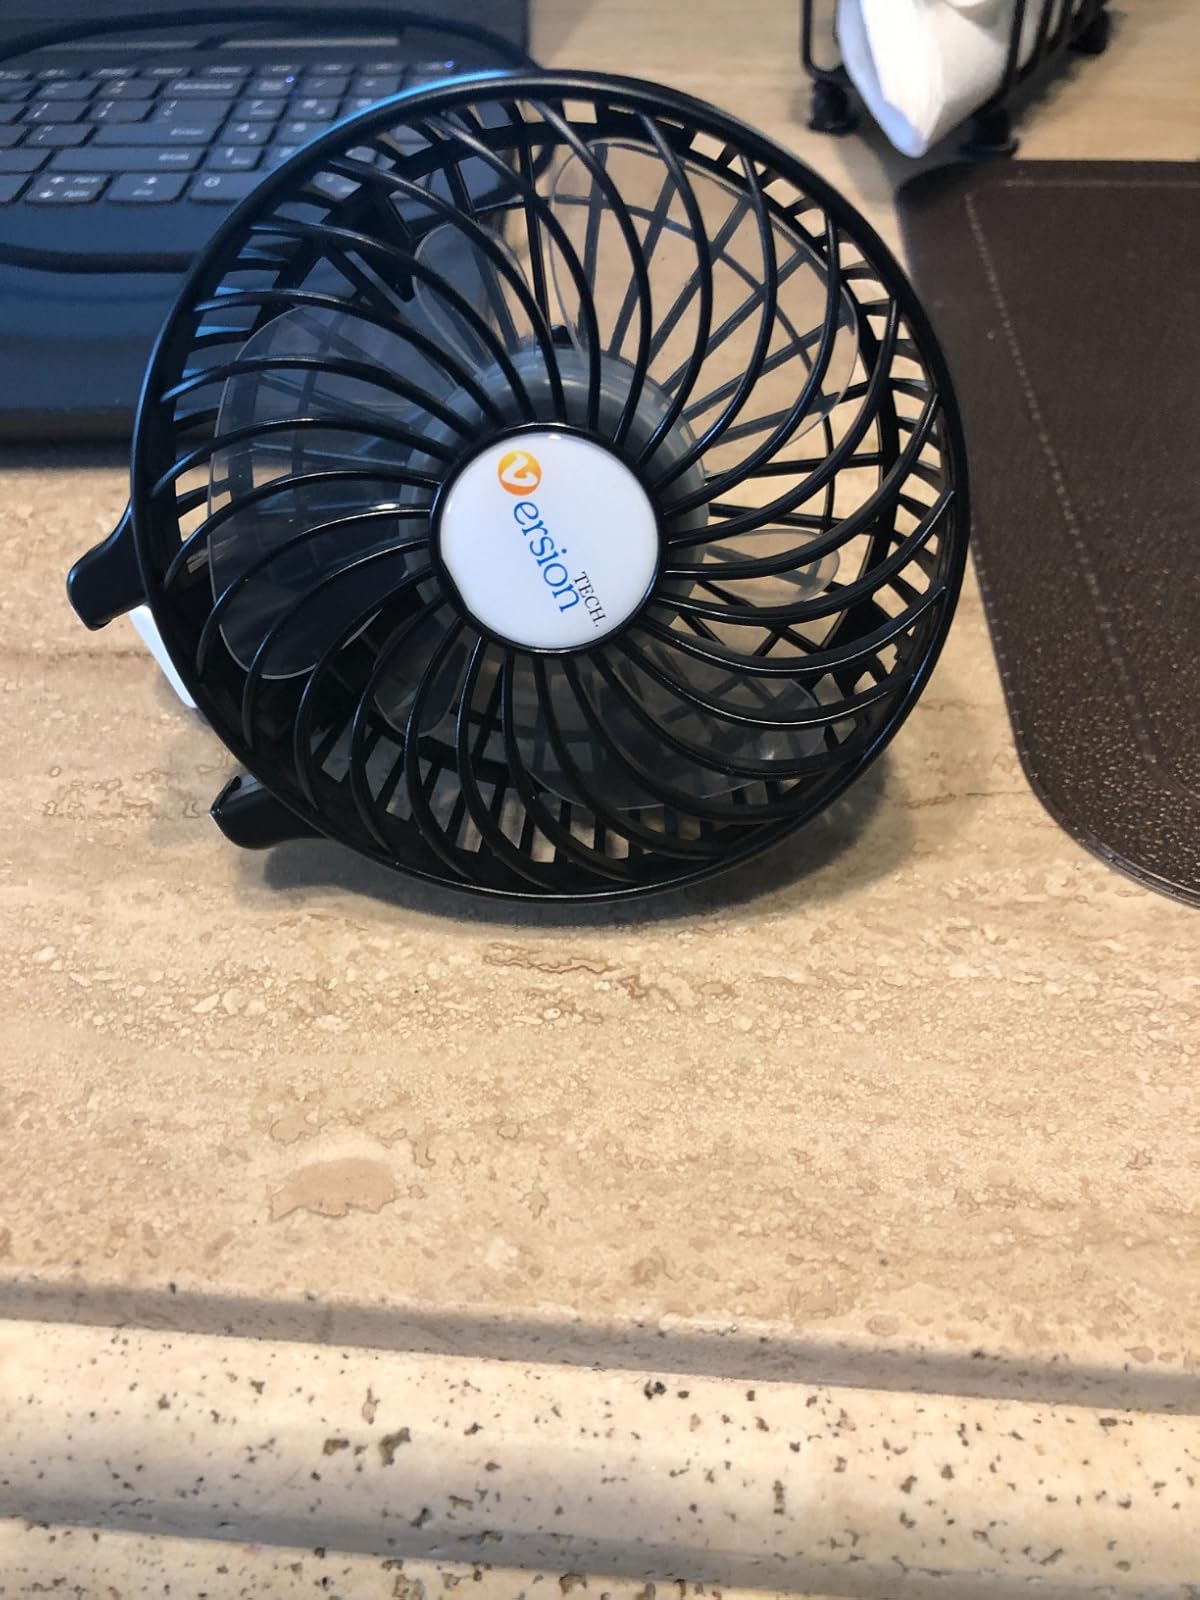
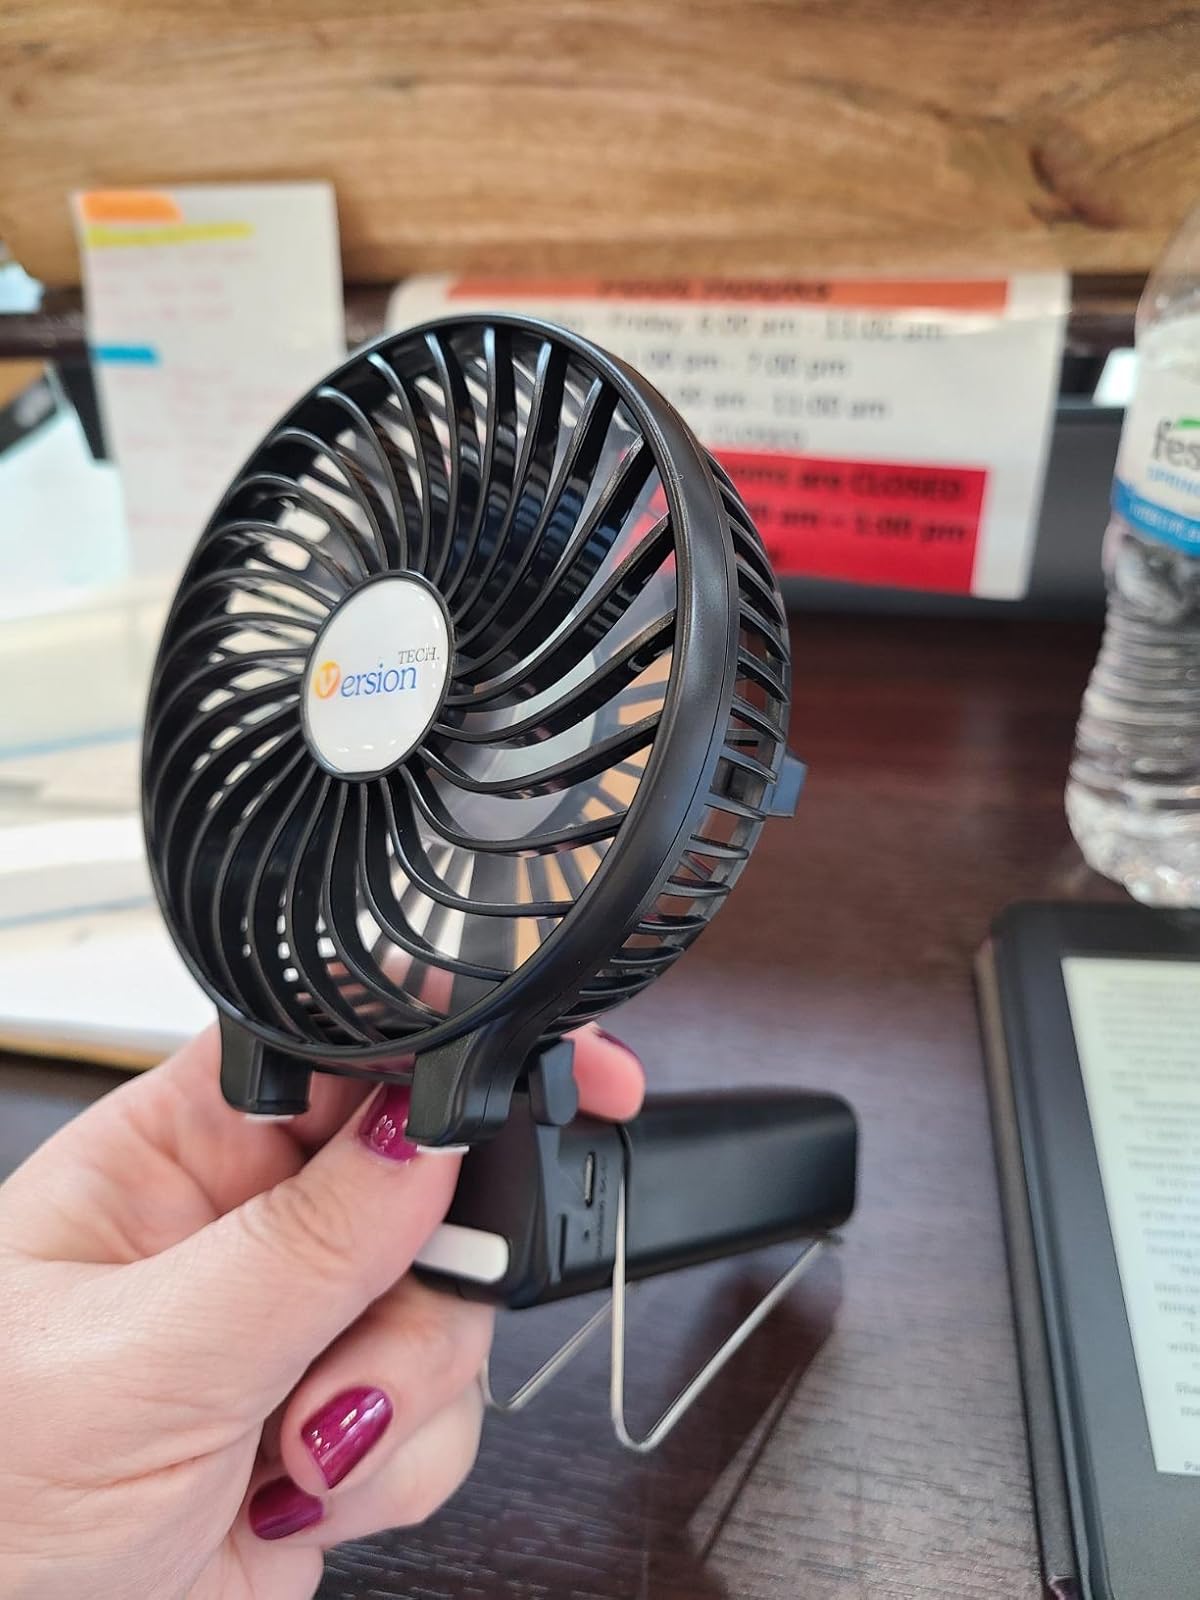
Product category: fan
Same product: yes